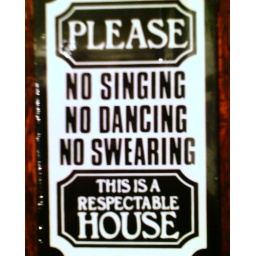
A door sign at some shop in Pioneer Square , Seattle